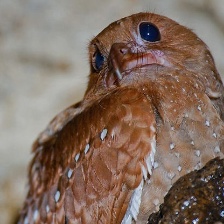
Species: OILBIRD
Scientific name: STEATORNIS CARIPENSIS